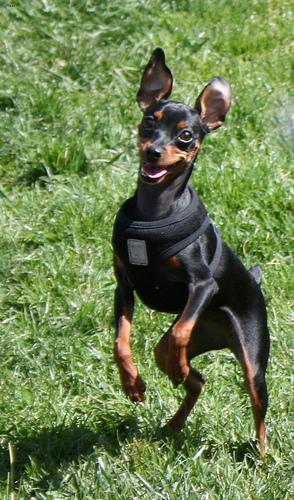
Breed: miniature pinscher